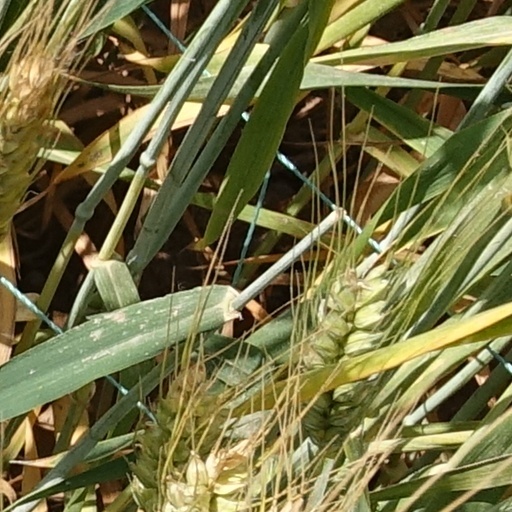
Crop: wheat